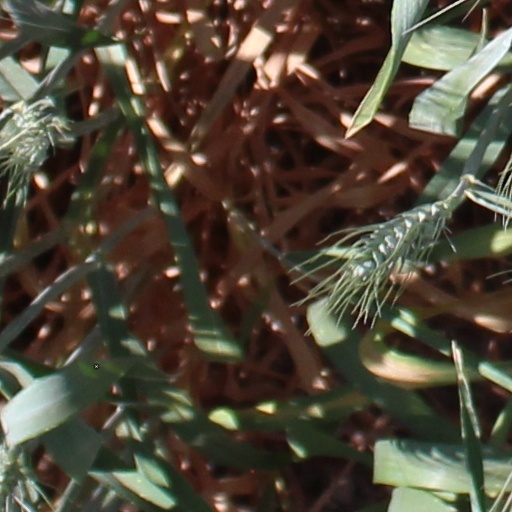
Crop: wheat